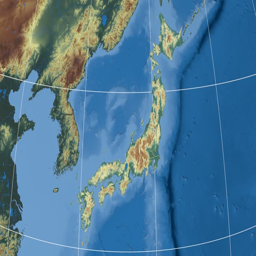
japanese prefecture extruded on the physical map .